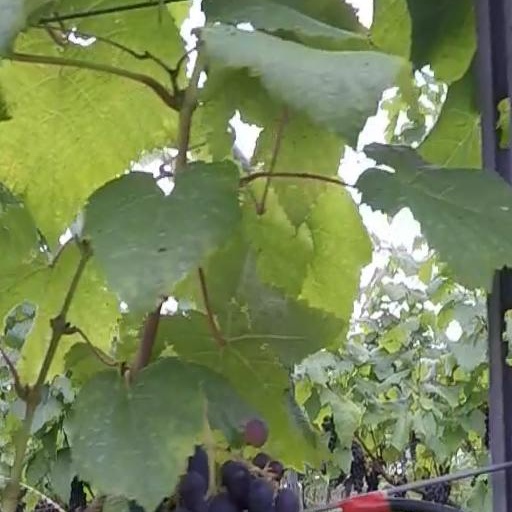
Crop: grape